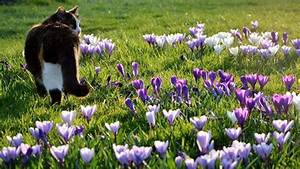
Label: gatto